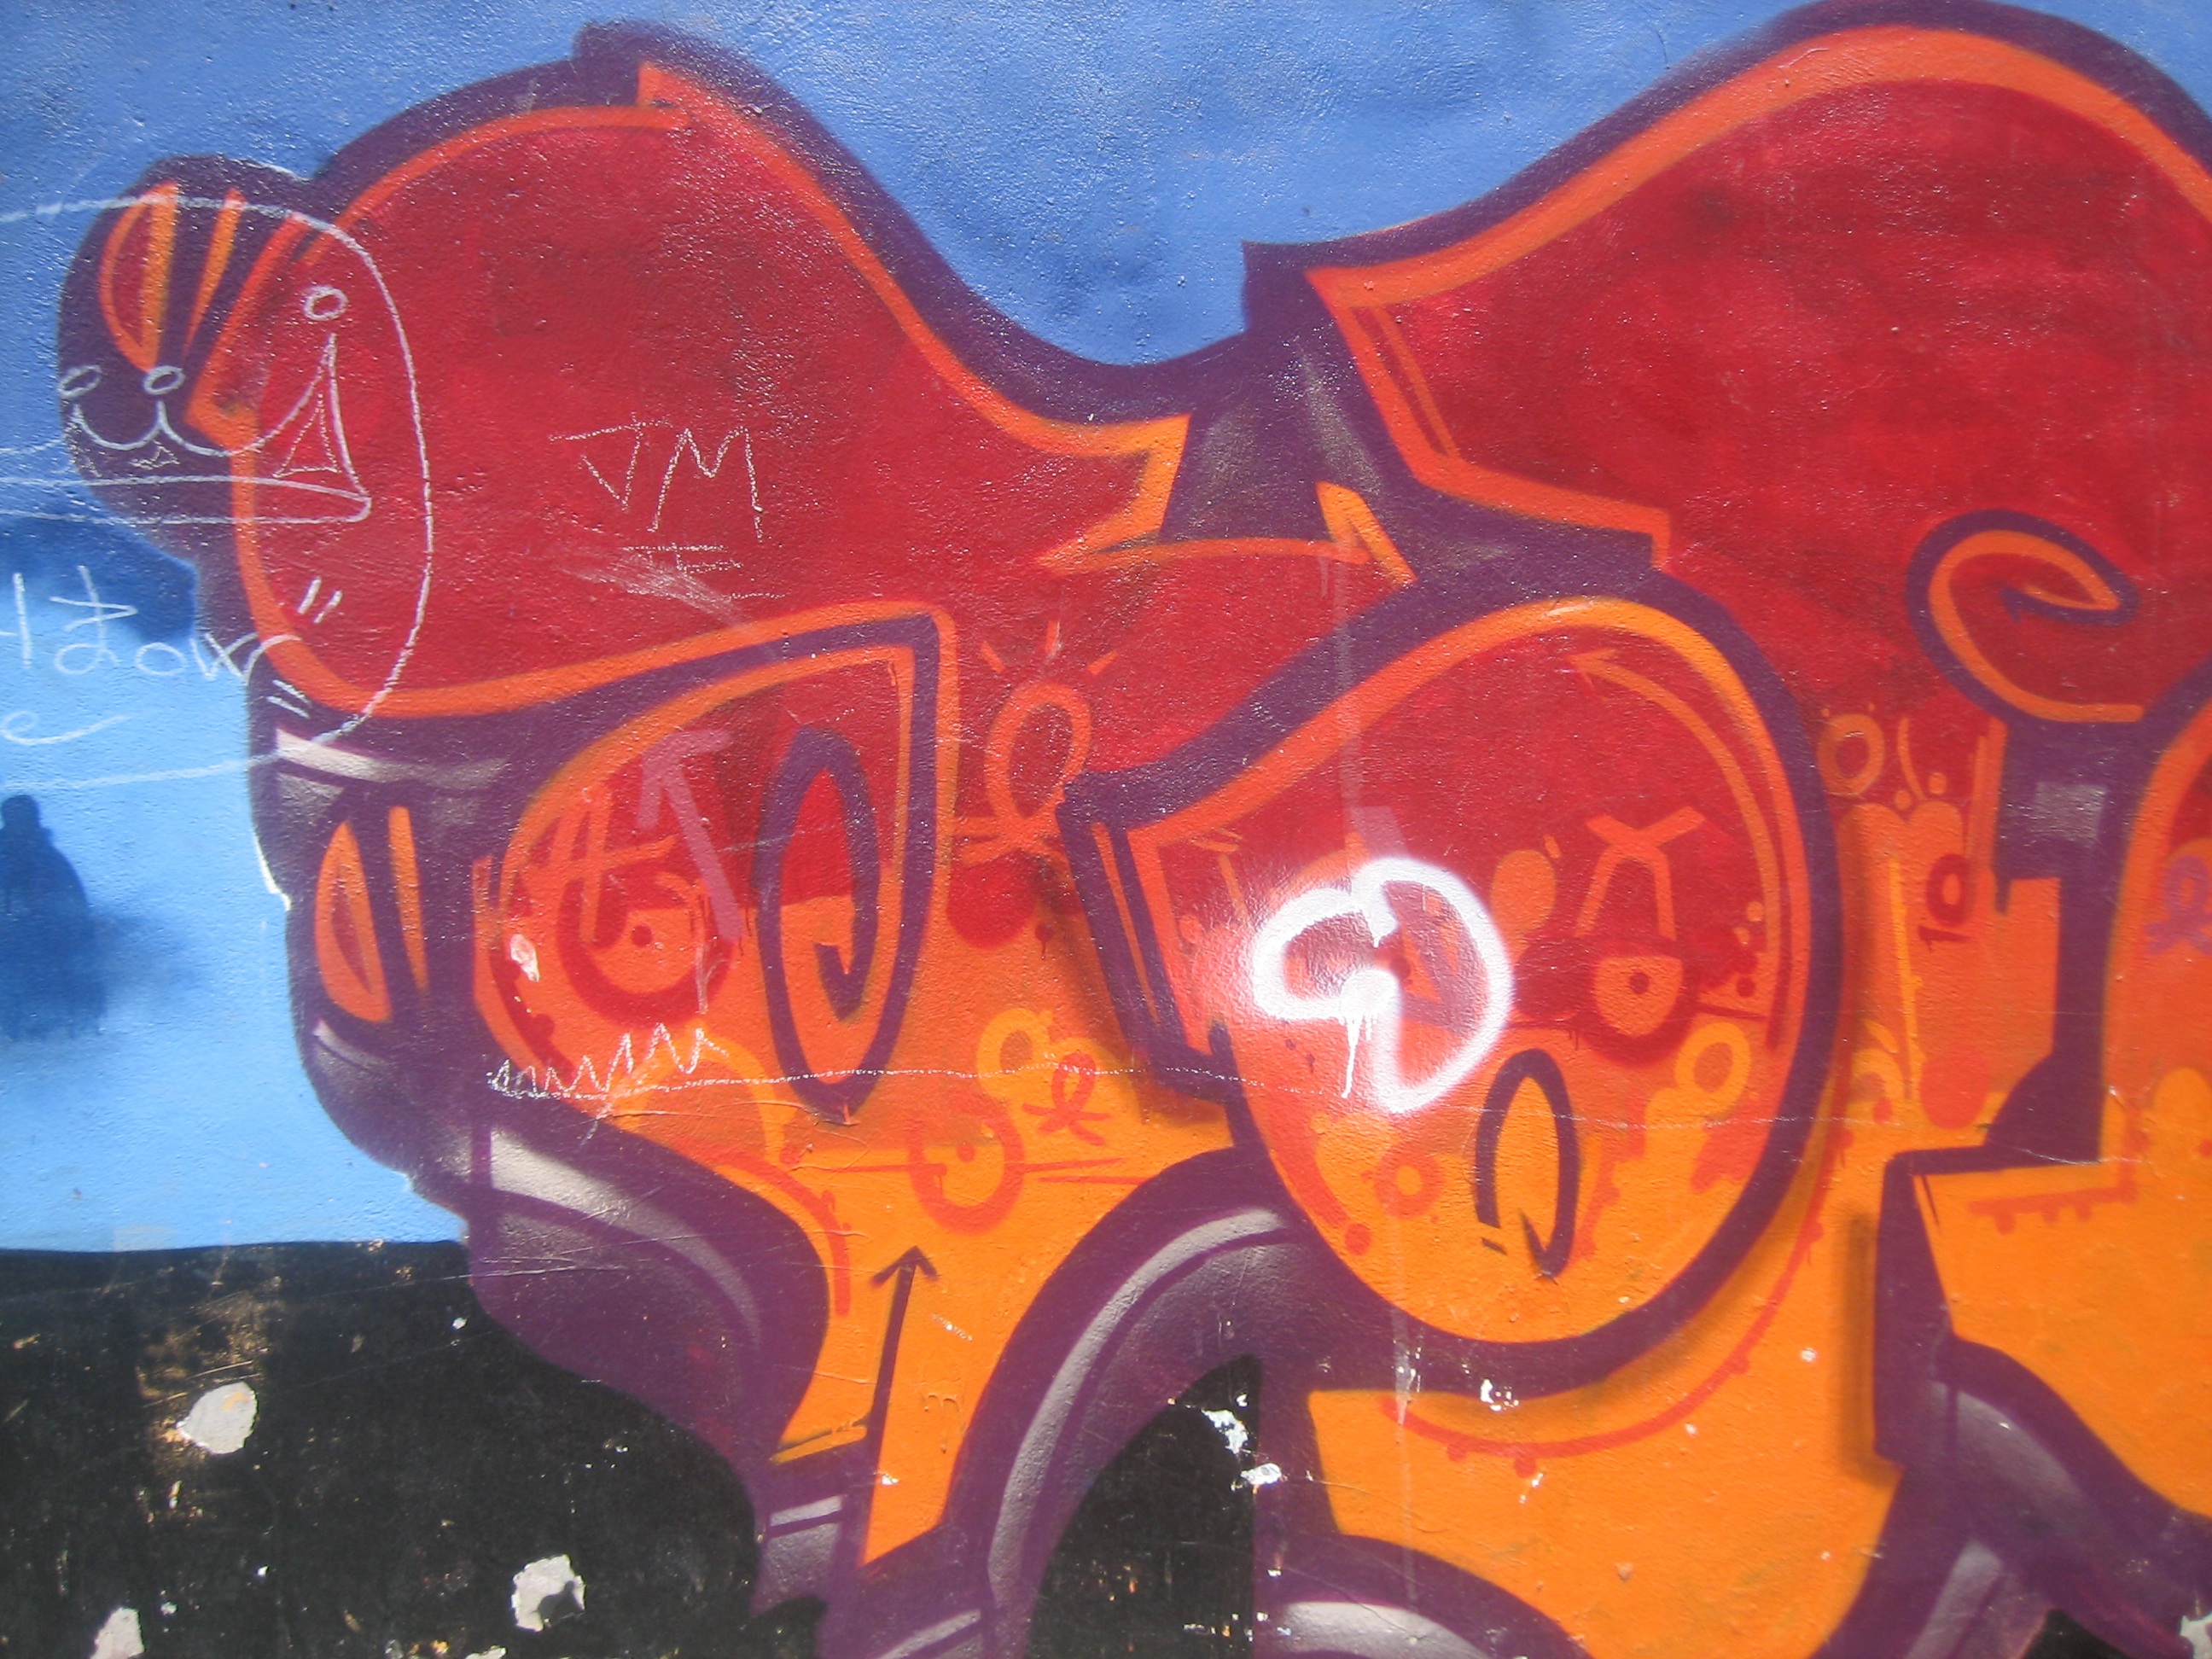
graffiti, barcelona, painting, art, illustration, mural